Tomb of Queen Jindeok

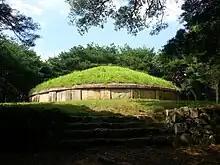
The tomb (2015)

The Tomb of Queen Jindeok is a tumulus tomb believed to belong to Jindeok, the 28th monarch of Silla (r. 647–654). Its ownership is disputed; some believe the tomb belongs to King Sinmu. On January 21, 1963, it was made Historic Site of South Korea No. 24.